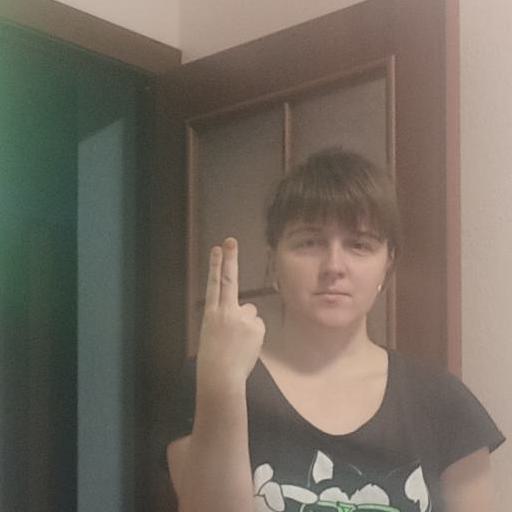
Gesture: two_up_inverted